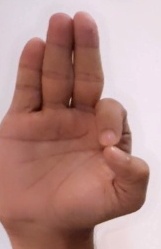
ASL sign: F